Le Chat Noir

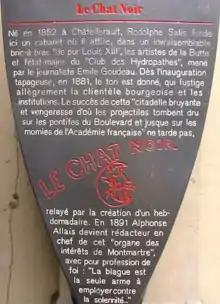
Le Chat Noir Cabaret original location at 84, Boulevard Rochechouart

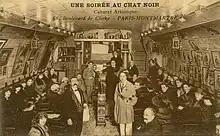

Its success was assured with the wholesale arrival of a group of radical young writers and artists called "Les Hydropathes" ("those who are afraid of water – so they drink only wine"), a club led by the journalist Émile Goudeau. The group claimed to be averse to water, preferring wine and beer. Their name doubled as a nod to the "rabid" zeal with which they advocated their sociopolitical and aesthetic agendas. Goudeau's club met in his house on the "Rive Gauche" (Left Bank), but had become so popular that it outgrew its meeting place. Salis met Goudeau, whom he convinced to relocate the club meeting place across the river on rue de Laval (now rue Victor-Massé).